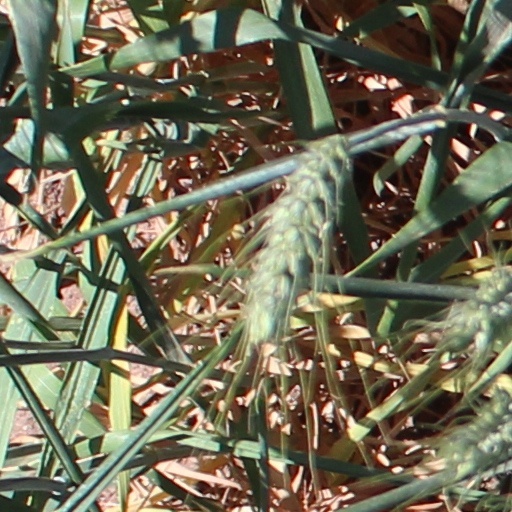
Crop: wheat